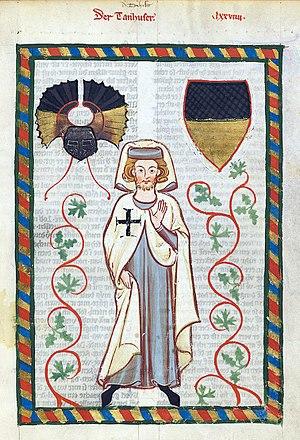
Tannhäuser est un Minnesänger et poète allemand du XIIIᵉ siècle. Son existence n'est pas attestée historiquement si ce n'est par sa poésie, que l'on estime dater de la période allant de 1245 à 1265. Sa biographie est donc des plus obscures. Il fut semble-t-il membre de la cour de l'empereur Frédéric II. Il est représenté dans le Codex Manesse en habits de l'Ordre Teutonique, ce qui suggère qu'il aurait participé à la cinquième croisade.
Jean II Le Meingre, surnommé Boucicaut né en 1364 à Tours - mort en Angleterre dans le Yorkshire, probablement le 25 juin 1421, fut maréchal de France.
La maison de l'hôpital des Allemands de Sainte-Marie-de-Jérusalem et plus tard, l'ordre de la Maison de Sainte-Marie-des-Teutoniques, plus connu sous le nom d’ordre des Chevaliers teutoniques ou de maison des chevaliers de l'hôpital de Sainte-Marie-des-Teutoniques à Jérusalem ou enfin les Teutoniques, est un ordre militaire chrétien apparu au Moyen Âge.
La Prusse est à l'origine un territoire d'Europe nord-orientale en partie germanisé sous le contrôle des chevaliers Teutoniques, mais situé hors du Saint-Empire romain germanique. La Prusse est devenue au XVIᵉ siècle possession d'une branche des Hohenzollern, puis elle sera réunie à l'électorat de Brandebourg au XVIIᵉ siècle. La Prusse constitue de 1701 à 1871 un élément essentiel du royaume de Prusse, incorporé à l'empire d'Allemagne de 1871. Dans ce cadre, la Prusse originelle correspond à la province de Prusse-Orientale, notamment après la Première Guerre mondiale, lorsqu'elle se retrouve isolée du reste de l'Allemagne.